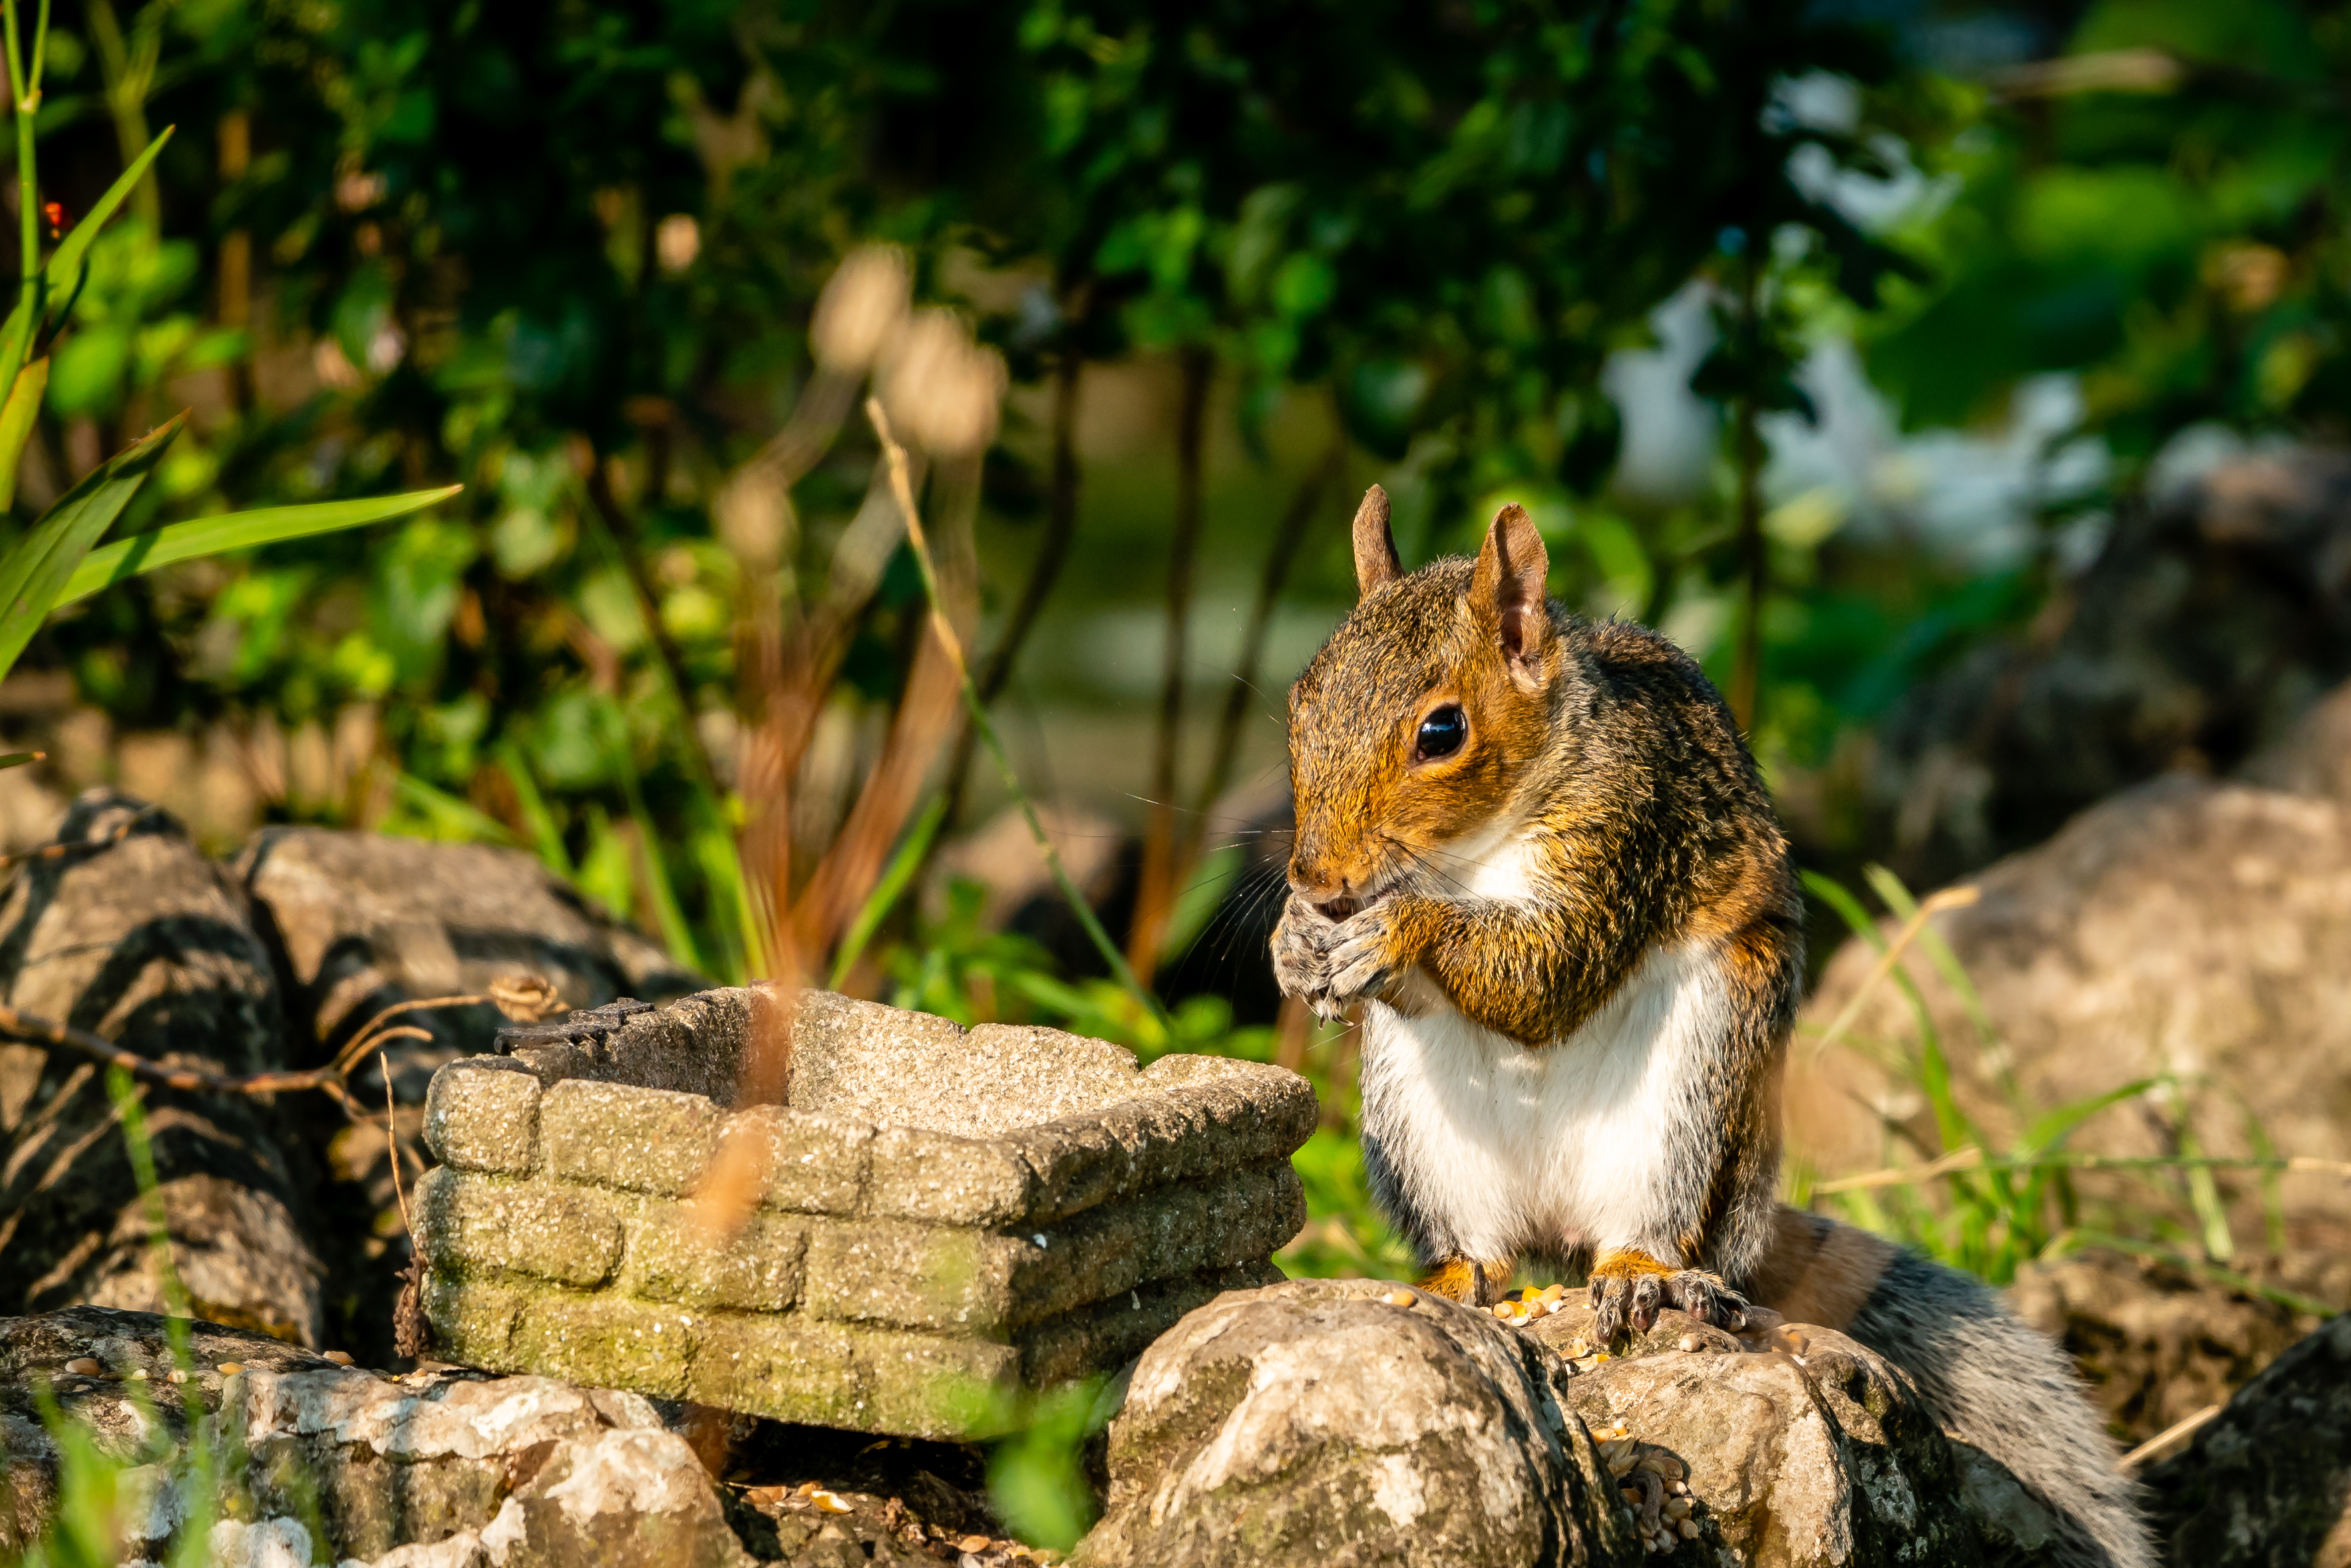
squirrel, rodent, terrestrial animal, fawn, wildlife, groundcover, snout, ground squirrels, tail, whiskers